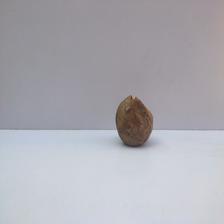
Size: Spoiled